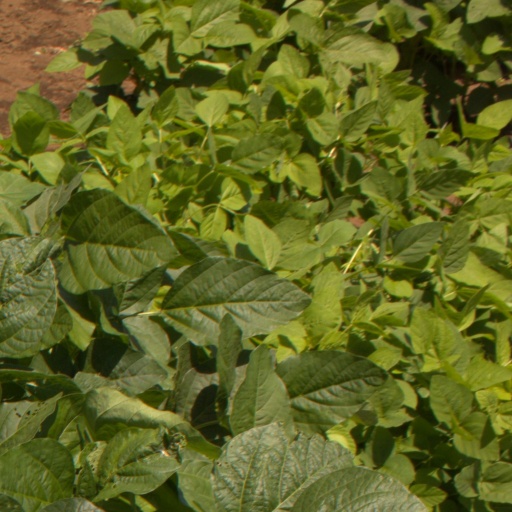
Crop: soybean